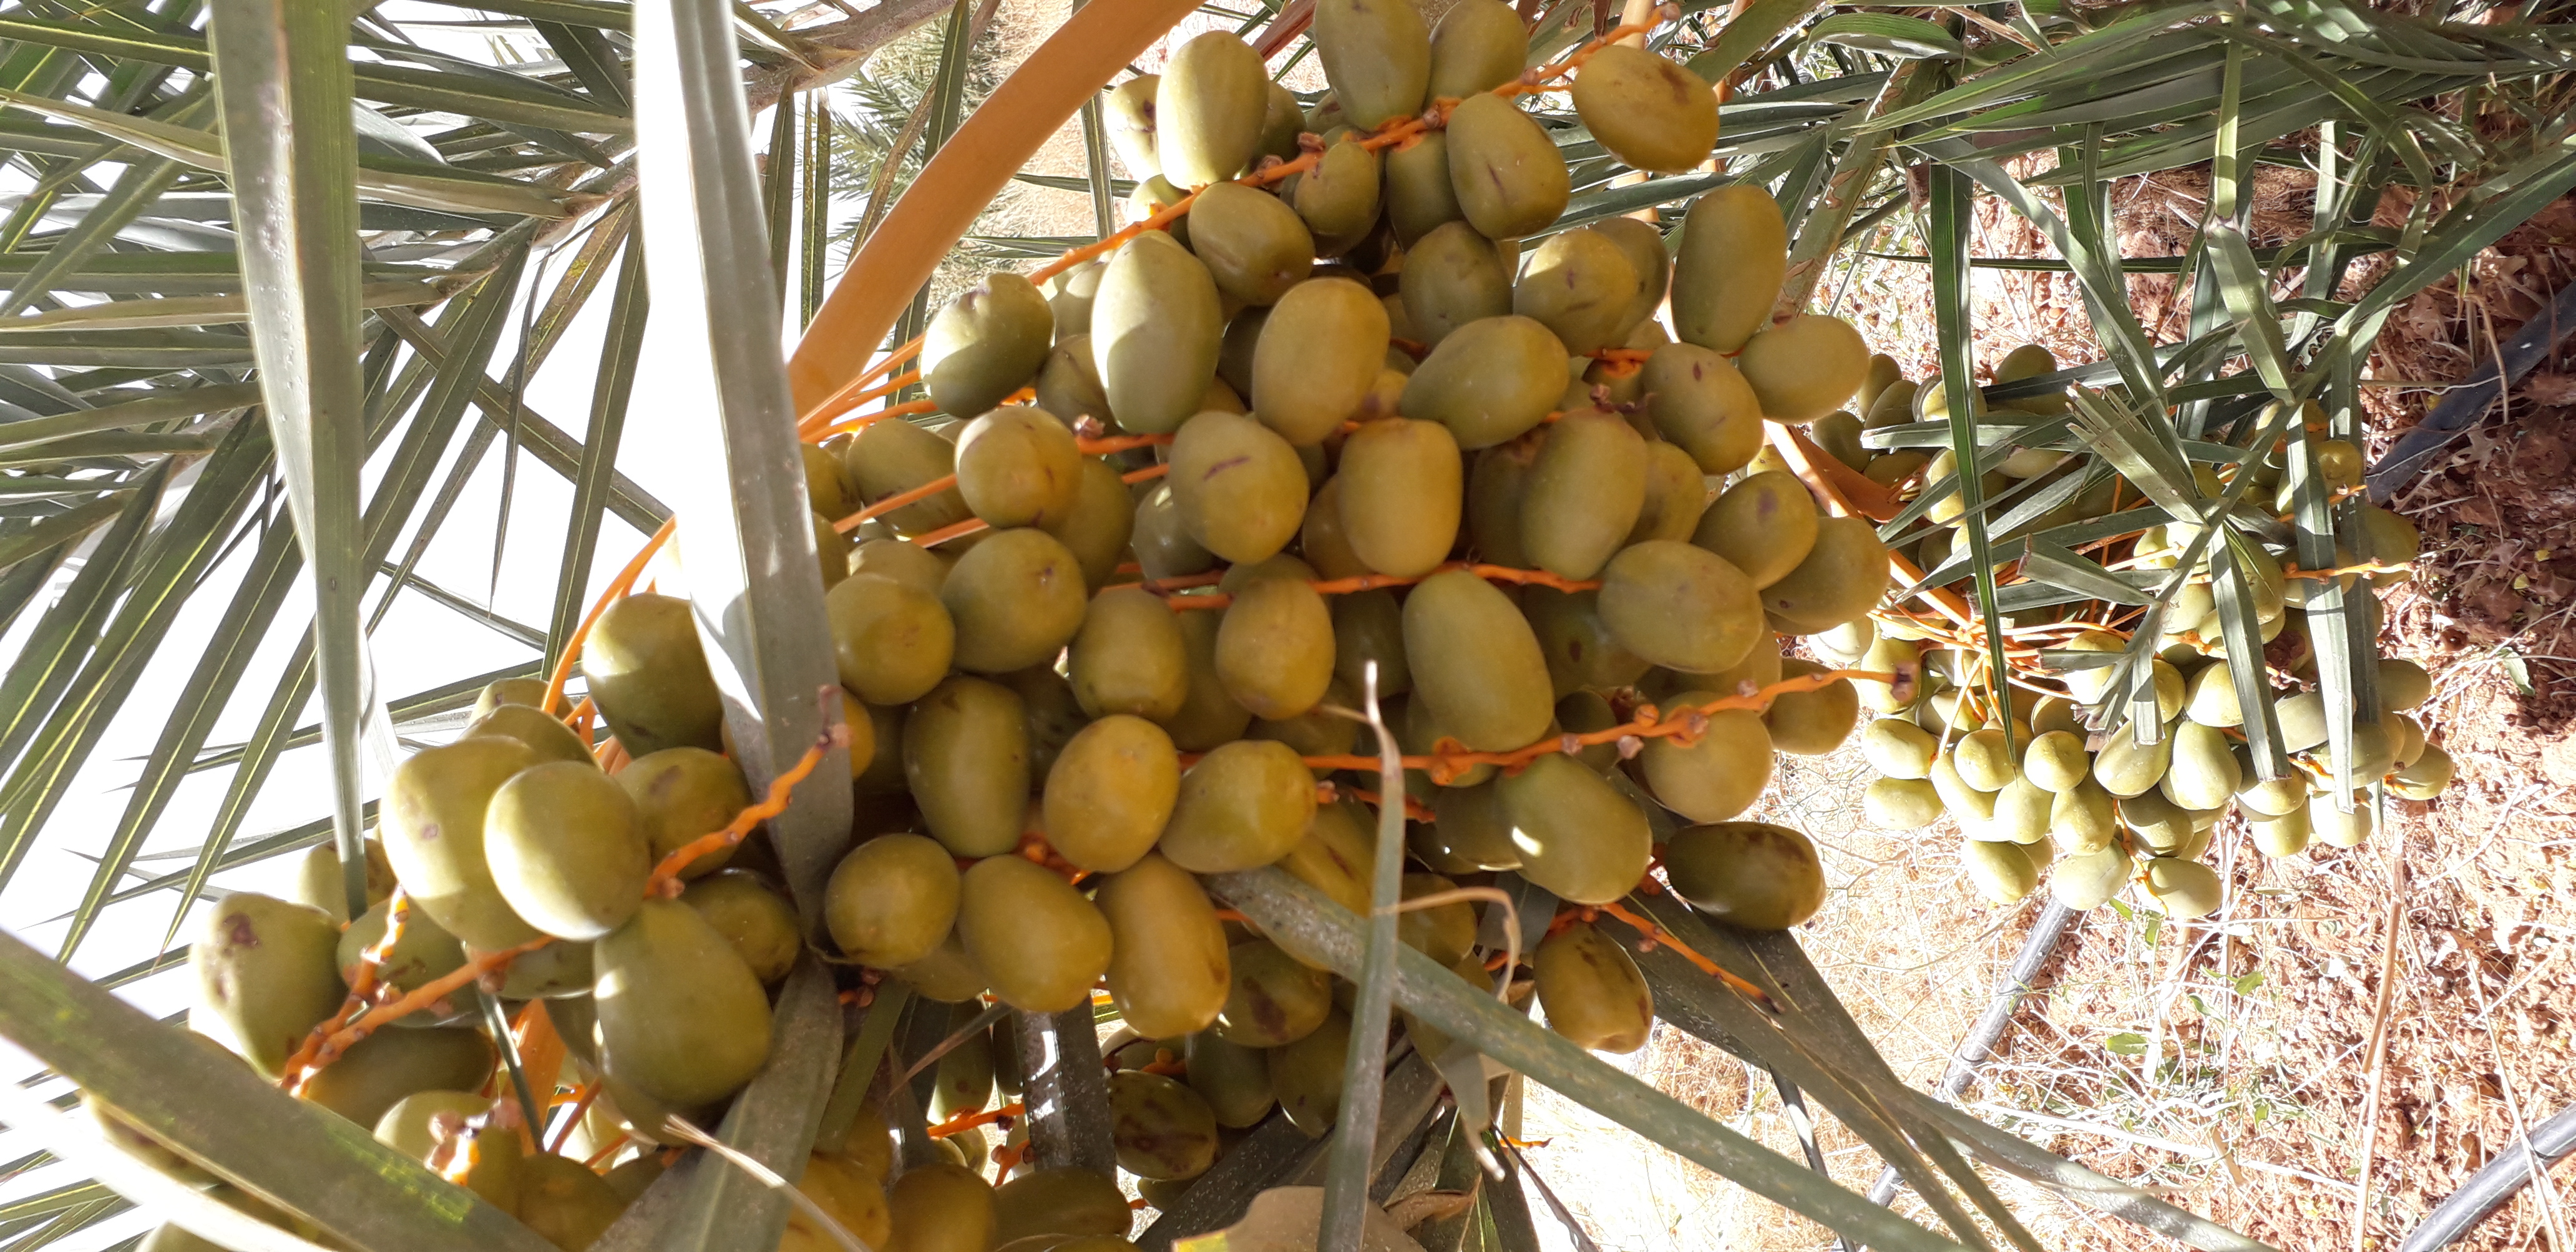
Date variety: Boufagous